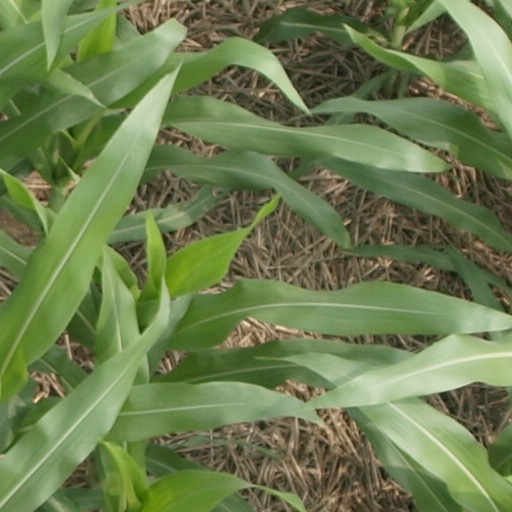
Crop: maize; corn